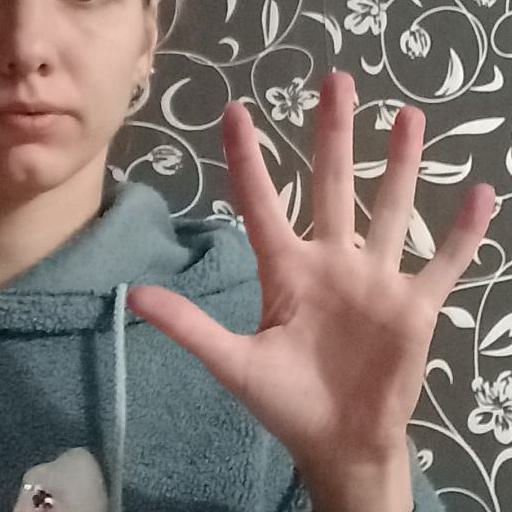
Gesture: palm